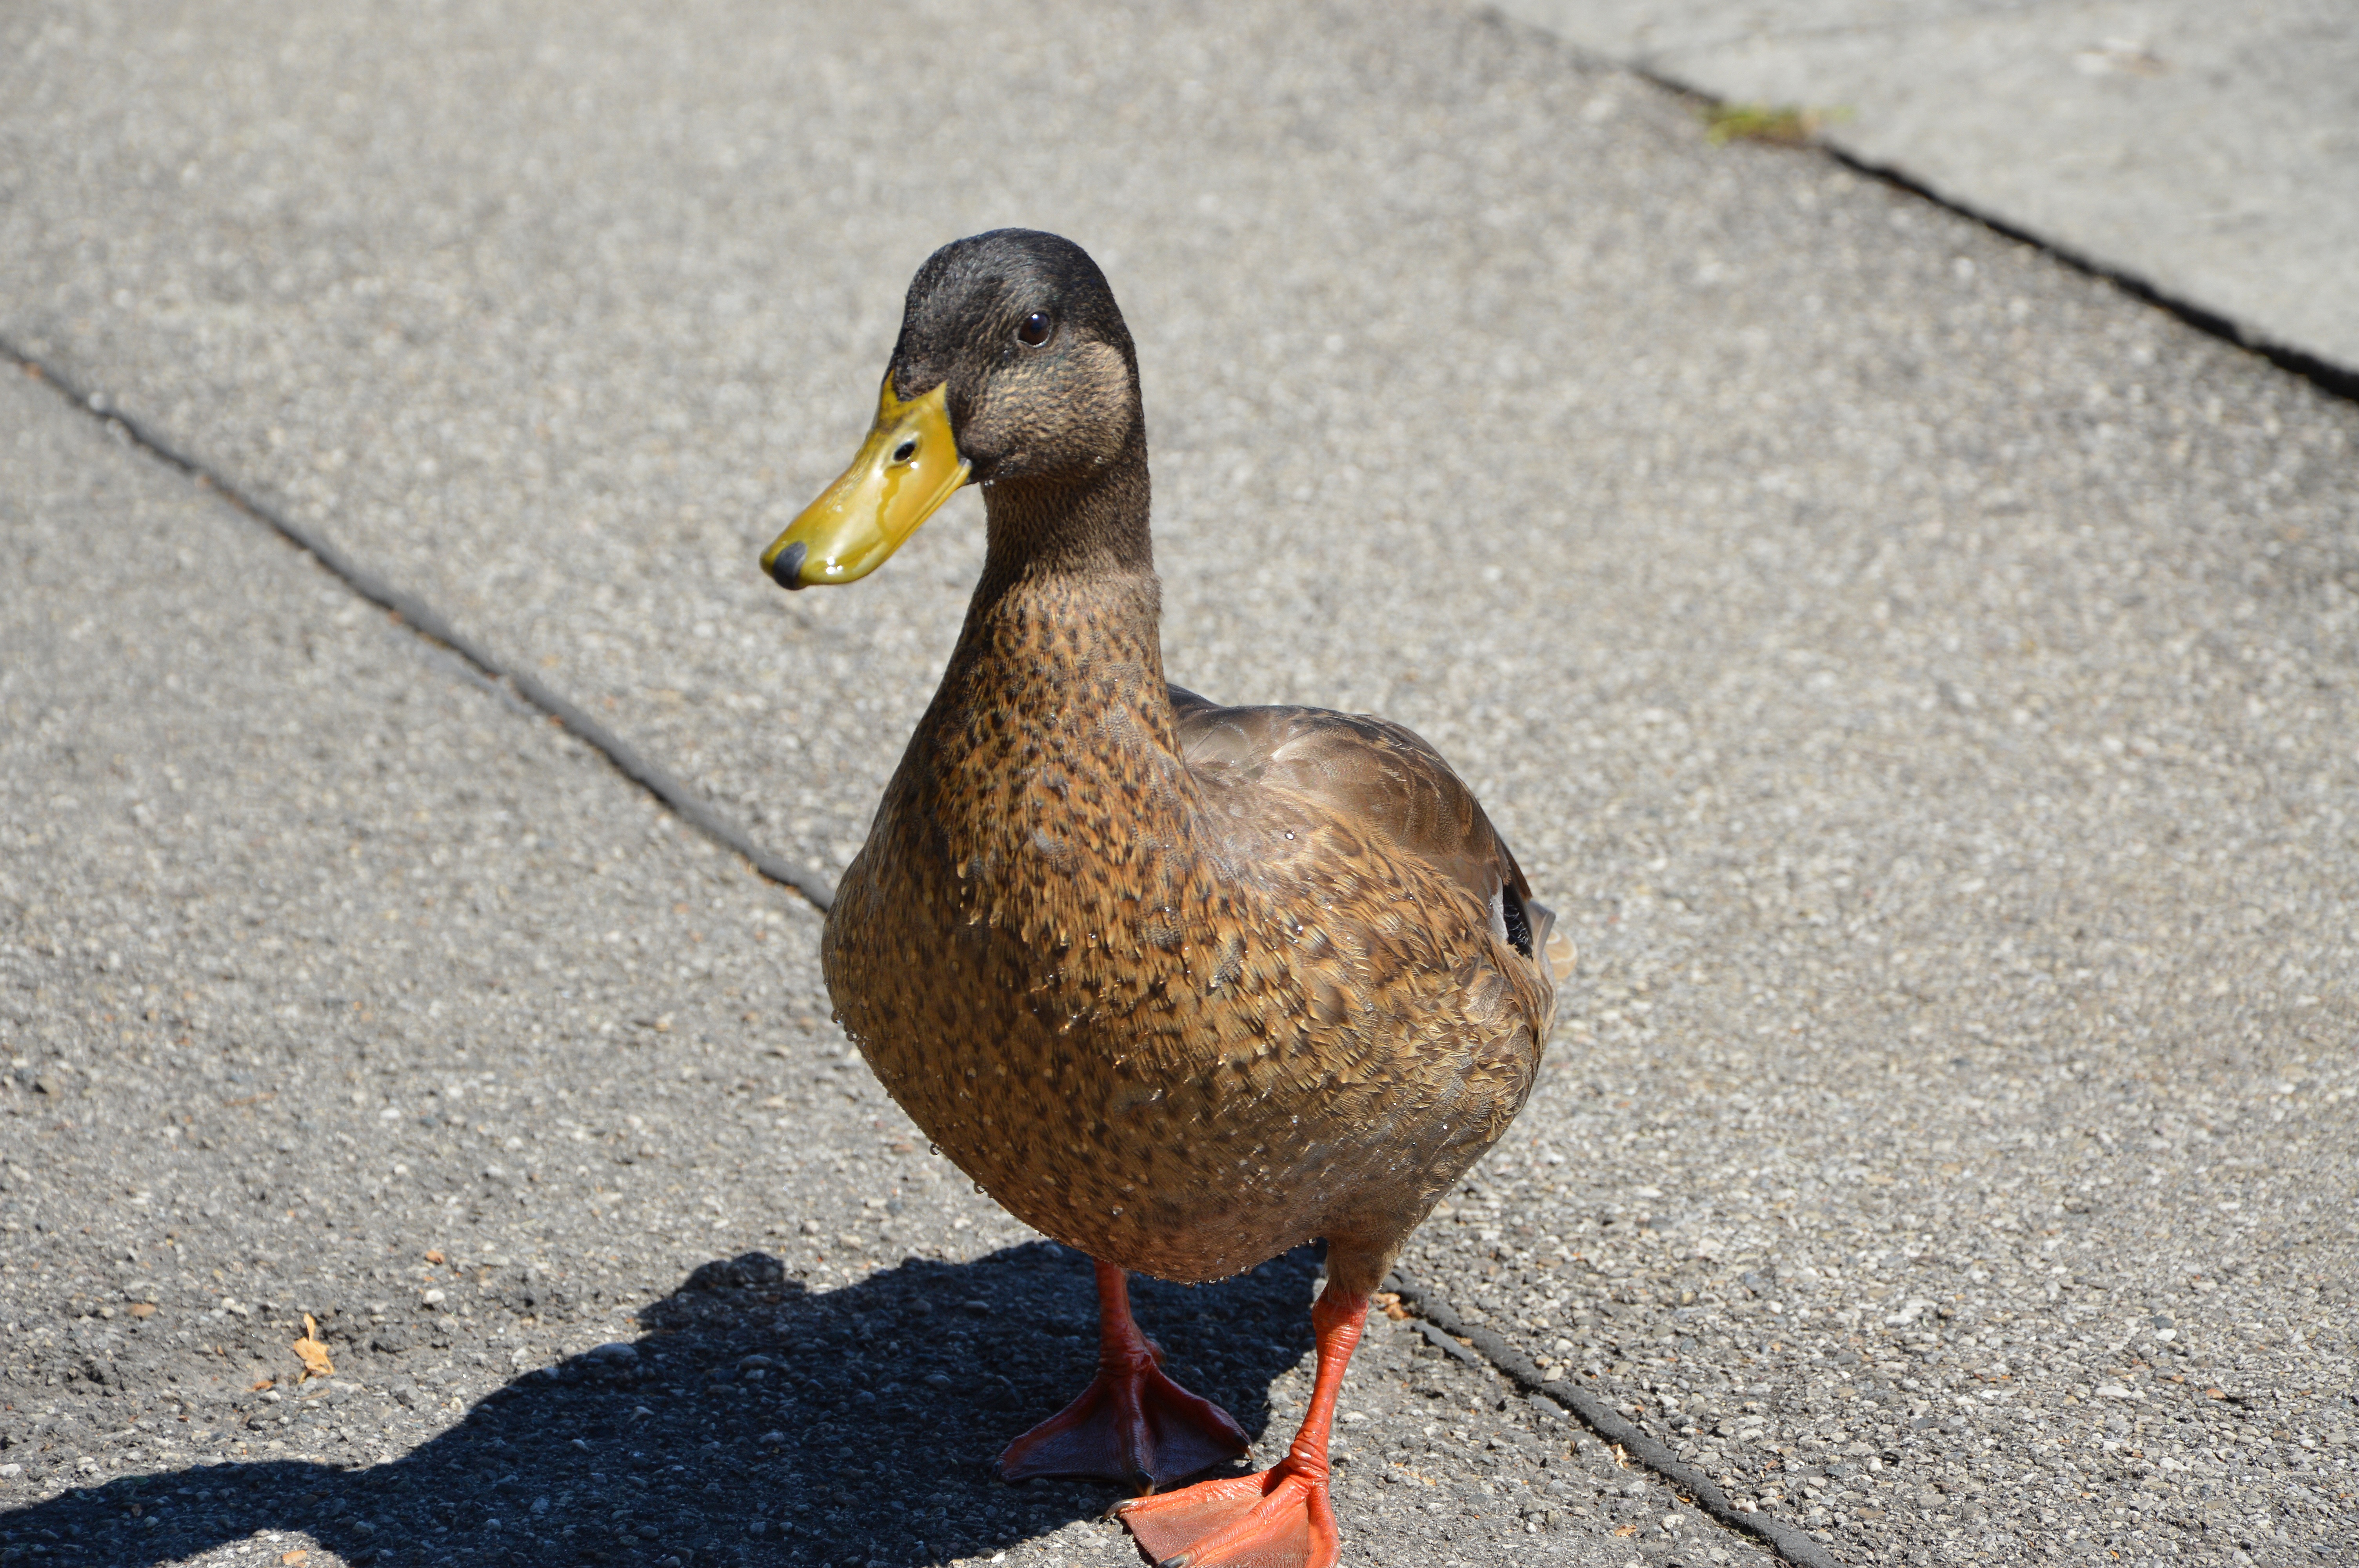
water, bird, wildlife, beak, fowl, fauna, poultry, duck, vertebrate, waterfowl, water bird, mallard, canard, starnberger see, ducks geese and swans